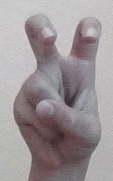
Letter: toot